Tower of London

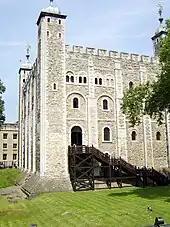
The original entrance to the White Tower was at first-floor level.

The White Tower, not including its projecting corner towers, measures at the base, and is high at the southern battlements. The structure was originally three storeys high, comprising a basement floor, an entrance level, and an upper floor. The entrance, as is usual in Norman keeps, was above ground, in this case on the south face, and accessed via a wooden staircase which could be removed in the event of an attack. It was probably during Henry II's reign (1154–1189) that a forebuilding was added to the south side of the tower to provide extra defences to the entrance, but it has not survived. Each floor was divided into three chambers, the largest in the west, a smaller room in the north-east, and the chapel taking up the entrance and upper floors of the south-east. At the western corners of the building are square towers, while to the north-east a round tower houses a spiral staircase. At the south-east corner there is a larger semi-circular projection which accommodates the apse of the chapel. As the building was intended to be a comfortable residence as well as a stronghold, latrines were built into the walls, and four fireplaces provided warmth.